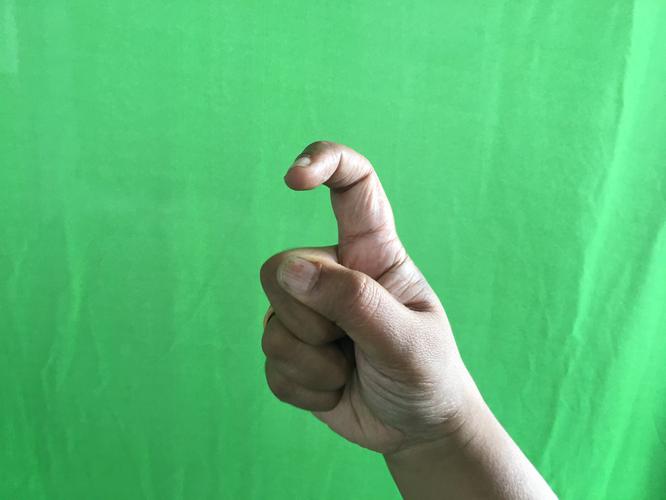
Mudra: Tamarachudam
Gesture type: single_hand